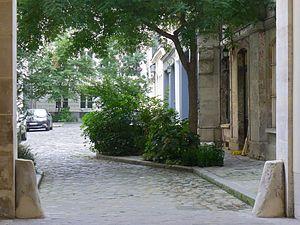
Passage Sainte-Avoie (entrée du côté de la rue du Temple) - Paris III
Le passage Sainte-Avoie est une voie du 3ᵉ arrondissement de Paris, située dans le quartier du Marais. Il s'agit d'un passage privé qui n'est pas accessible au public.